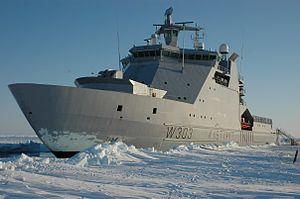
Le brise-glace et navire de patrouille offshore de la Garde côtière norvégienne NoCGV Svalbard a été construit par Langsten AS au chantier naval de Tangen Verft à Kragerø et lancés le 17 février 2001. Il a été nommé le 15 décembre à Tomrefjord par le ministre de la Défense Kristin Krohn Devold comme marraine, et remis à la Garde côtière le 18 janvier 2002. Il est entré en service actif à la mi-2002 et est domiciliée à Sortland. Sa principale zone d'exploitation se situe dans les eaux arctiques au nord de la Norvège, dans la mer de Barents et autour des îles Svalbard. Le 21 août 2019, le NoCGV Svalbard est devenu le premier navire norvégien à atteindre le pôle Nord.